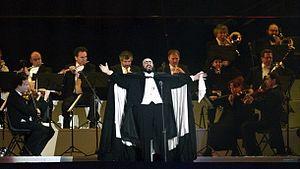
Luciano Pavarotti, né le 12 octobre 1935 à Modène, où il meurt le 6 septembre 2007, est un ténor italien.